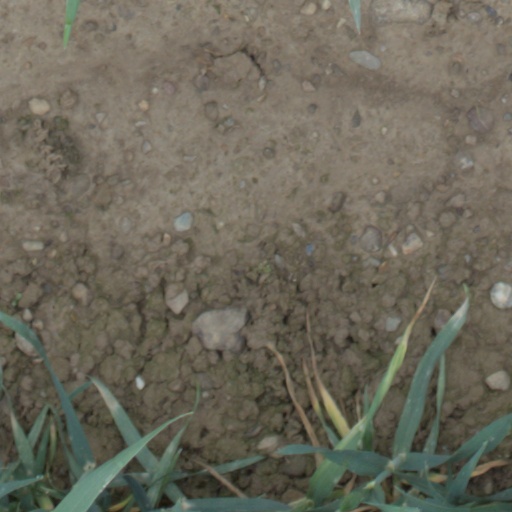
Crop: wheat